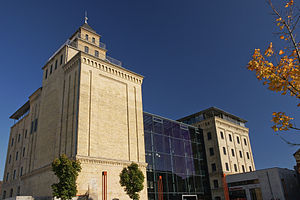
Nystaden (Flensborg)
Valsemøllen
Nystaden eller Neustadt er en bydel med 4730 indbyggere i Flensborg. Bydelen er beliggende mellem Nørreporten og Bjergmøllen nord for byens centrum. Andelen af især tyrkiske indvandrere er relativt større. I administrativ henseende hører også Duborg-kvarteret til Nystaden. I den danske periode indtil 1864 hørte Nystaden under Sankt Mariæ Sogn.